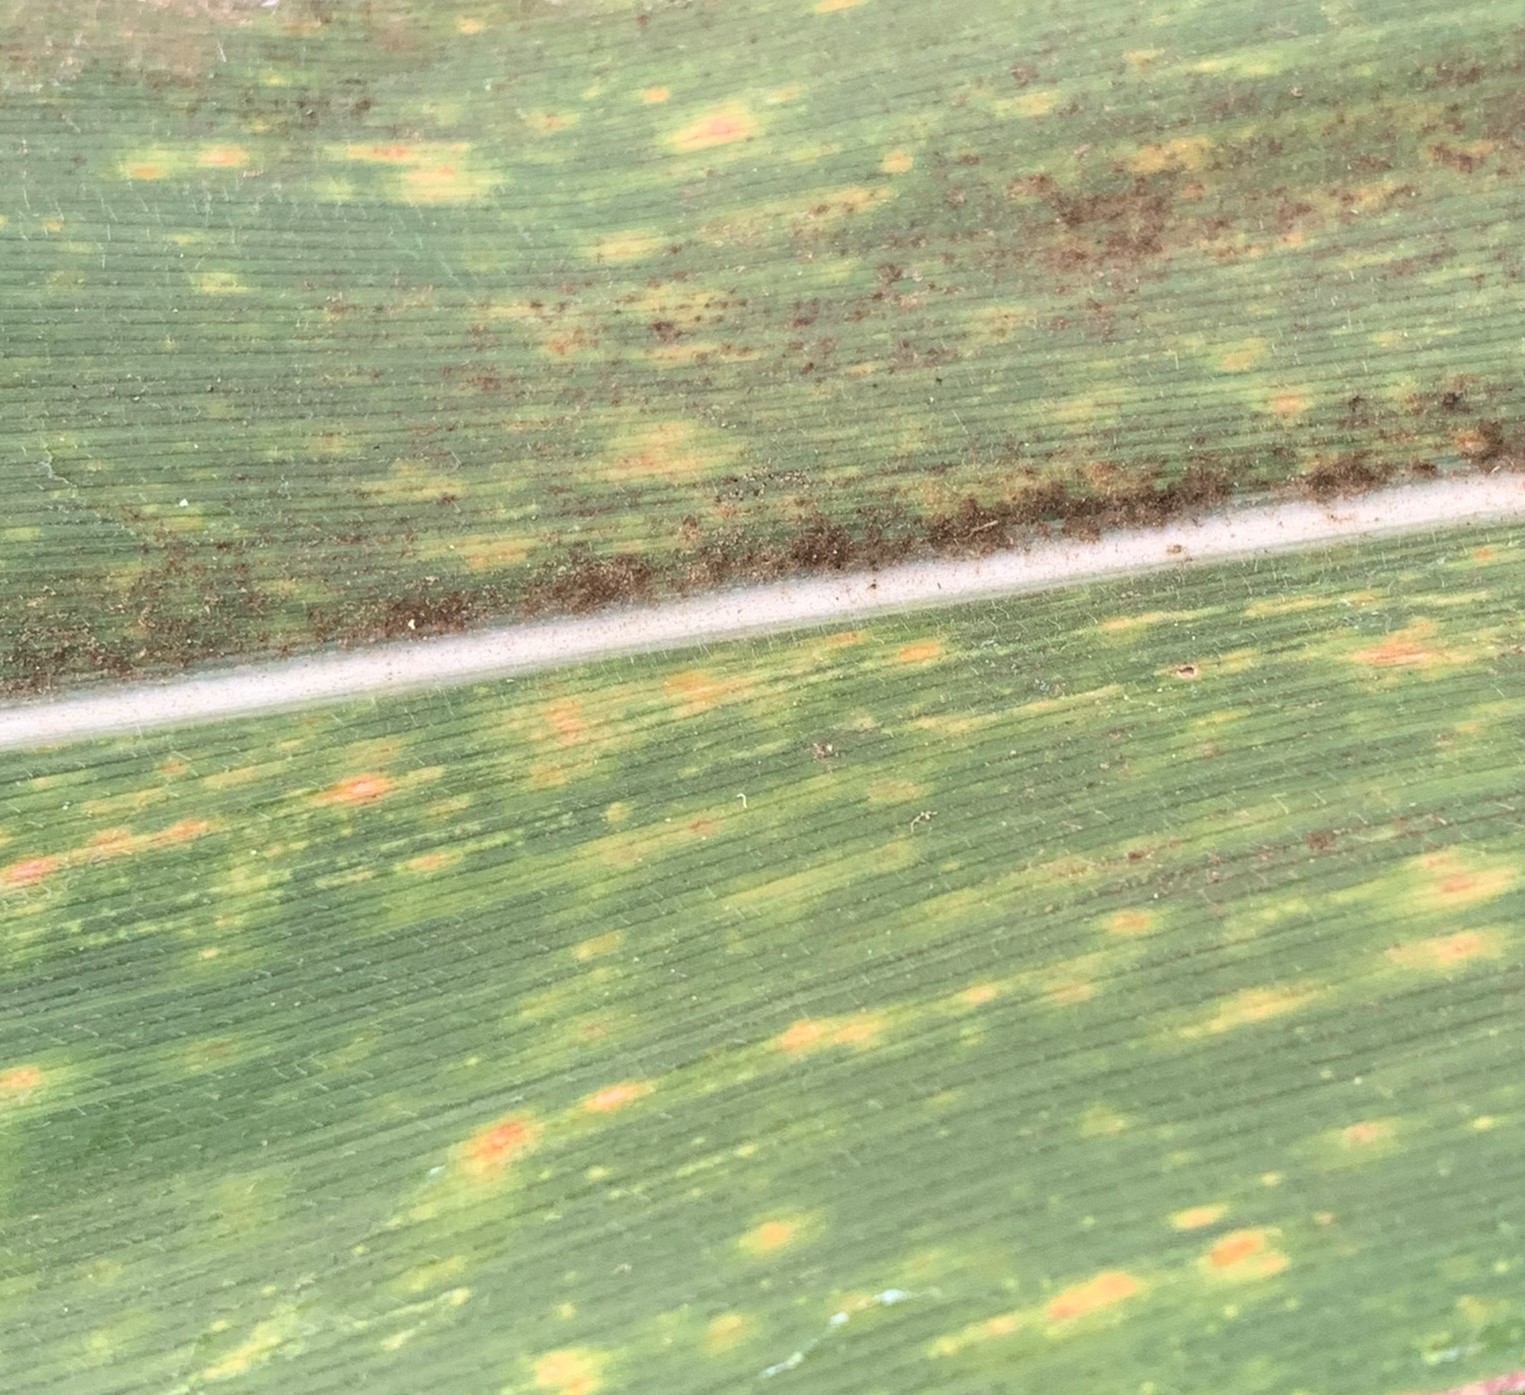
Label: MLN